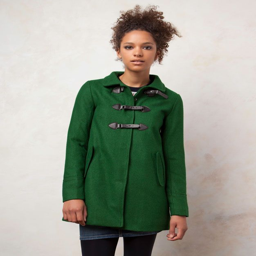
i 'd get this in brown , 59 , € # coat